Ethics committee

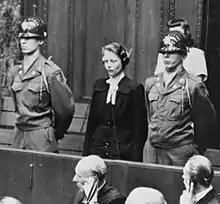
Nazi physician Herta Oberheuser during sentencing in Nuremberg. She was found guilty of performing medical experiments on concentration camp inmates and sentenced to 20 years in prison.

One of the most fundamental ethical principles in human experimentation is that the experimenter should not subject the participants in the experiment to any procedure they would not be willing to undertake themselves. This idea was first codified in the Nuremberg Code in 1947, which was a result of the trials of Nazi doctors at the Nuremberg trials accused of murdering and torturing victims in valueless experiments. Several of these doctors were hanged. Point five of the Nuremberg Code requires that no experiment should be conducted that is dangerous to the subjects unless the experimenters themselves also take part. The Nuremberg Code has influenced medical experiment codes of practice around the world, as has the exposure of experiments that have since failed to follow it such as the notorious Tuskegee syphilis experiment.